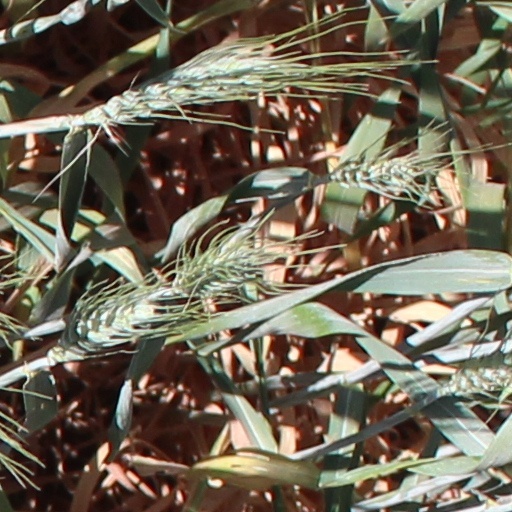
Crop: wheat